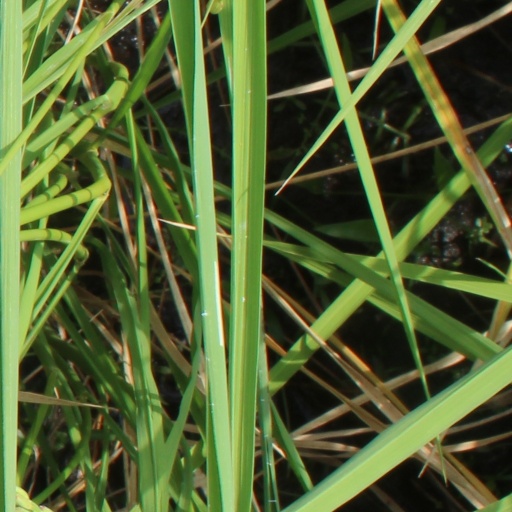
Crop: rice